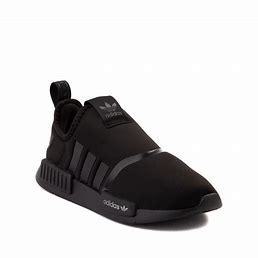
Brand: Adidas
Model: NMD 360